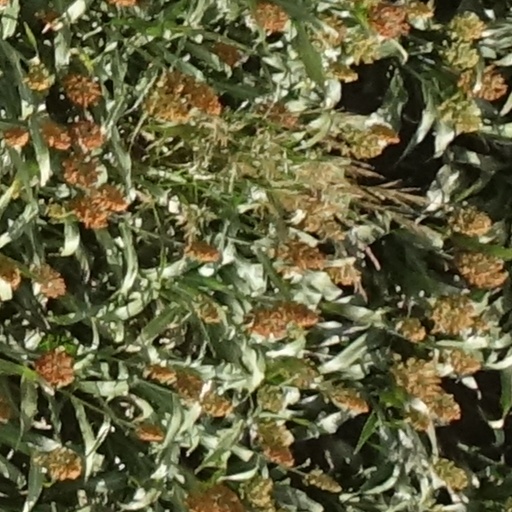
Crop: sorghum